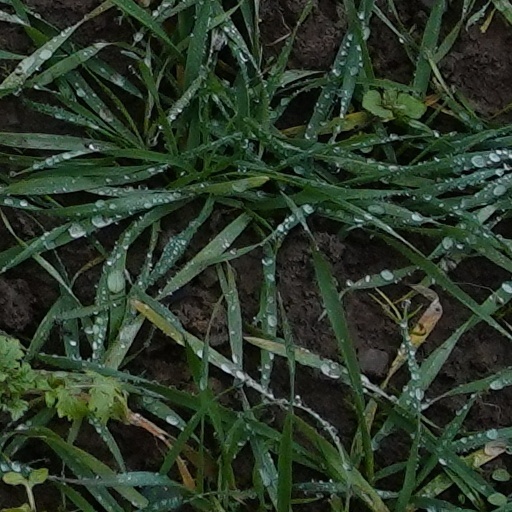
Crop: wheat